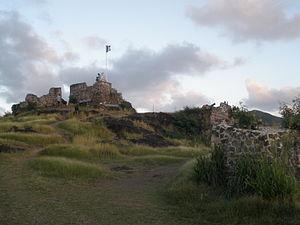
Fort Louis est un fort militaire français construit au XVIIIᵉ siècle sur les hauteurs de Marigot pour défendre la partie française de l'île de Saint-Martin des attaques ennemies.